Rise of the Dragon

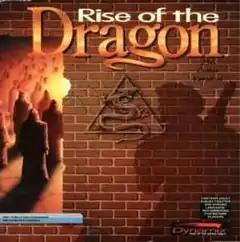
Home computer cover art

Rise of the Dragon, released in 1990 by Dynamix, marks the company's venture into the cyberpunk genre, distinct from its usual portfolio of action and flight simulators. This graphic adventure game is set in a future dystopian version of Los Angeles, circa 2053, and follows the story of detective William 'Blade' Hunter as he investigates the death of the mayor's daughter, linked to a dangerous new drug, MTZ. The gameplay combines detective work, strategy, and action. Players must solve puzzles that influence the storyline, interact with characters who remember past choices, and tackle action sequences. If players fail these sequences multiple times, the game may offer to automatically complete them.